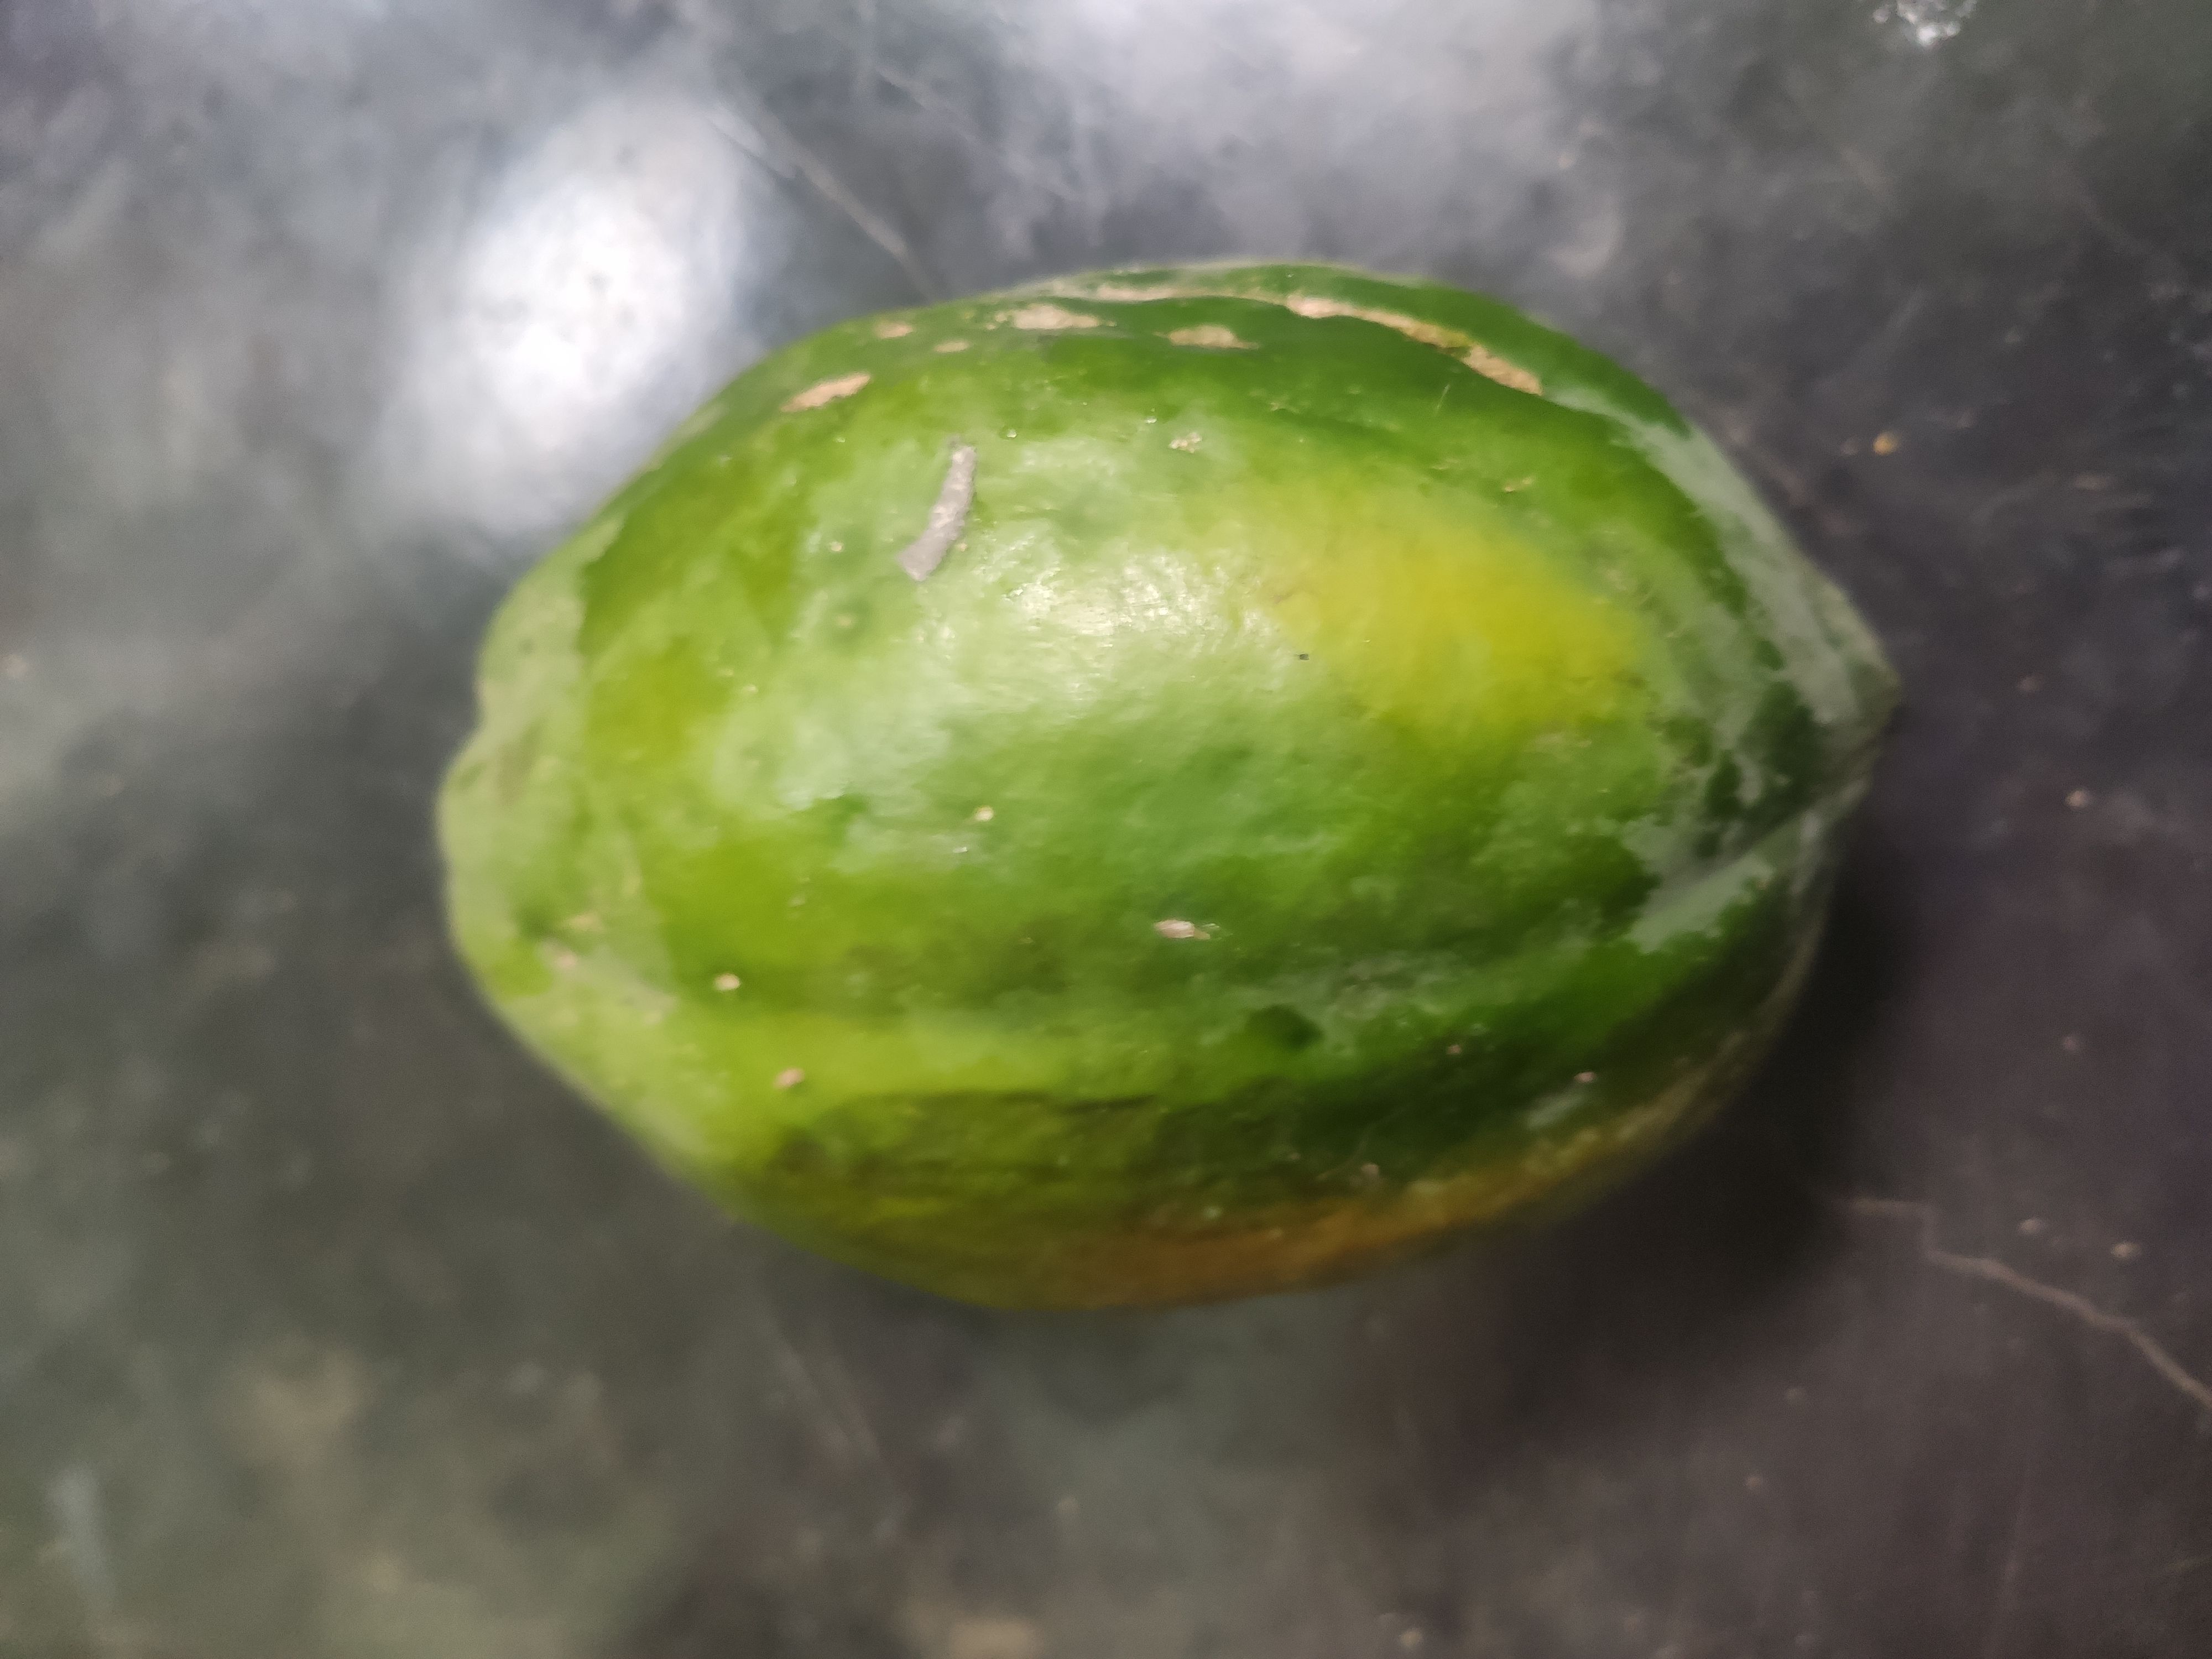
Fruit: papayas
Grade: 1st-grade